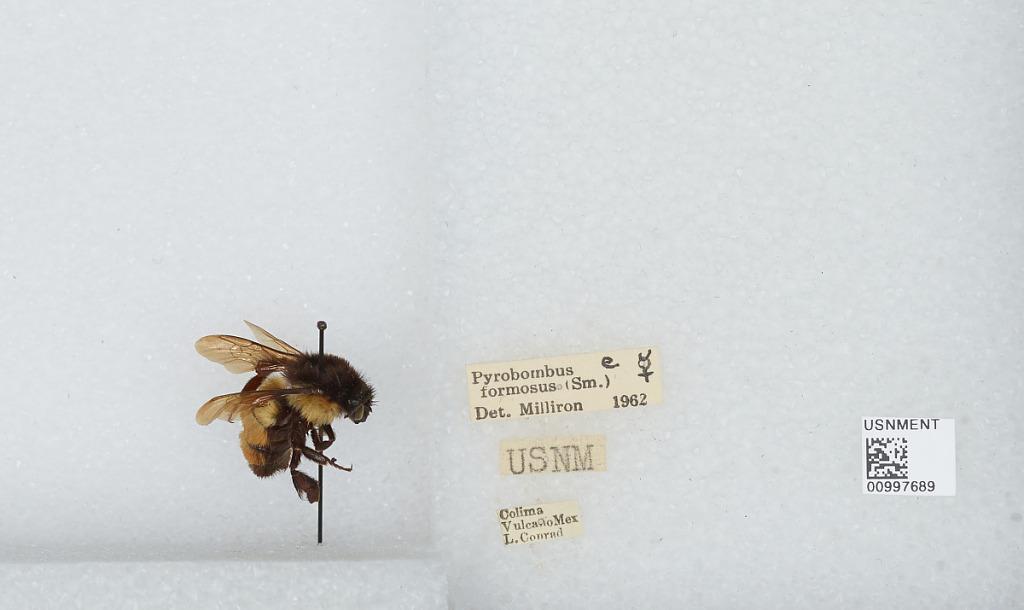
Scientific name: Bombus (Pyrobombus) ephippiatus (Say)
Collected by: L. Conrad
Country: Mexico
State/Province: Jalisco
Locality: Colima Vulcano
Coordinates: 19.5128, -103.617
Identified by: Milliron